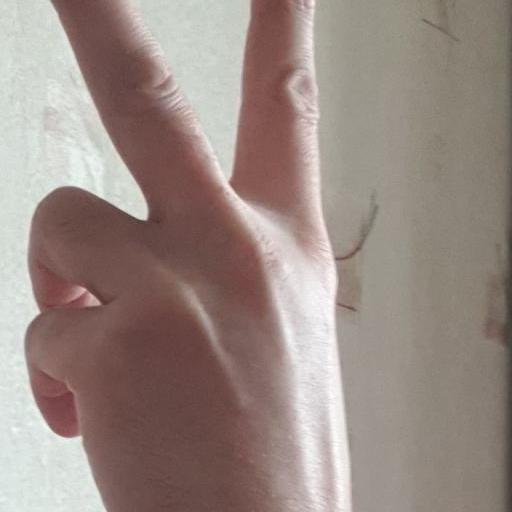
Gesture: peace_inverted